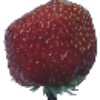
Label: strawberry_wedge